Medal of Honor: Allied Assault

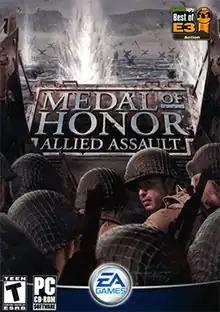
PC cover art

Medal of Honor: Allied Assault is a 2002 first-person shooter video game developed by 2015, Inc. and published by Electronic Arts. It was released for Windows, Mac OS X, and Linux. "Allied Assault" is the third game in the "Medal of Honor" series. The game uses the id Tech 3 engine, with modifications from "", to simulate infantry combat in the European and North African theaters during World War II.